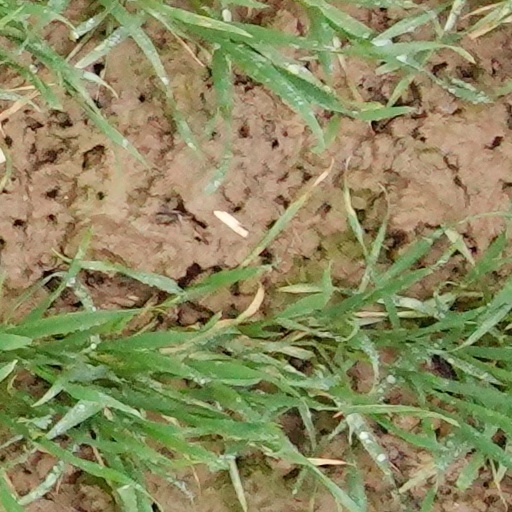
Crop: wheat